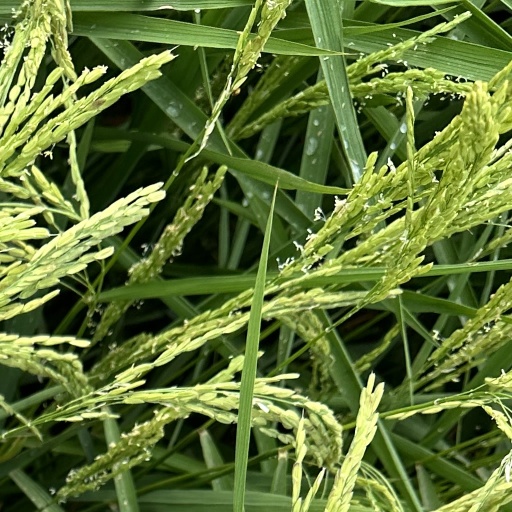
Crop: rice